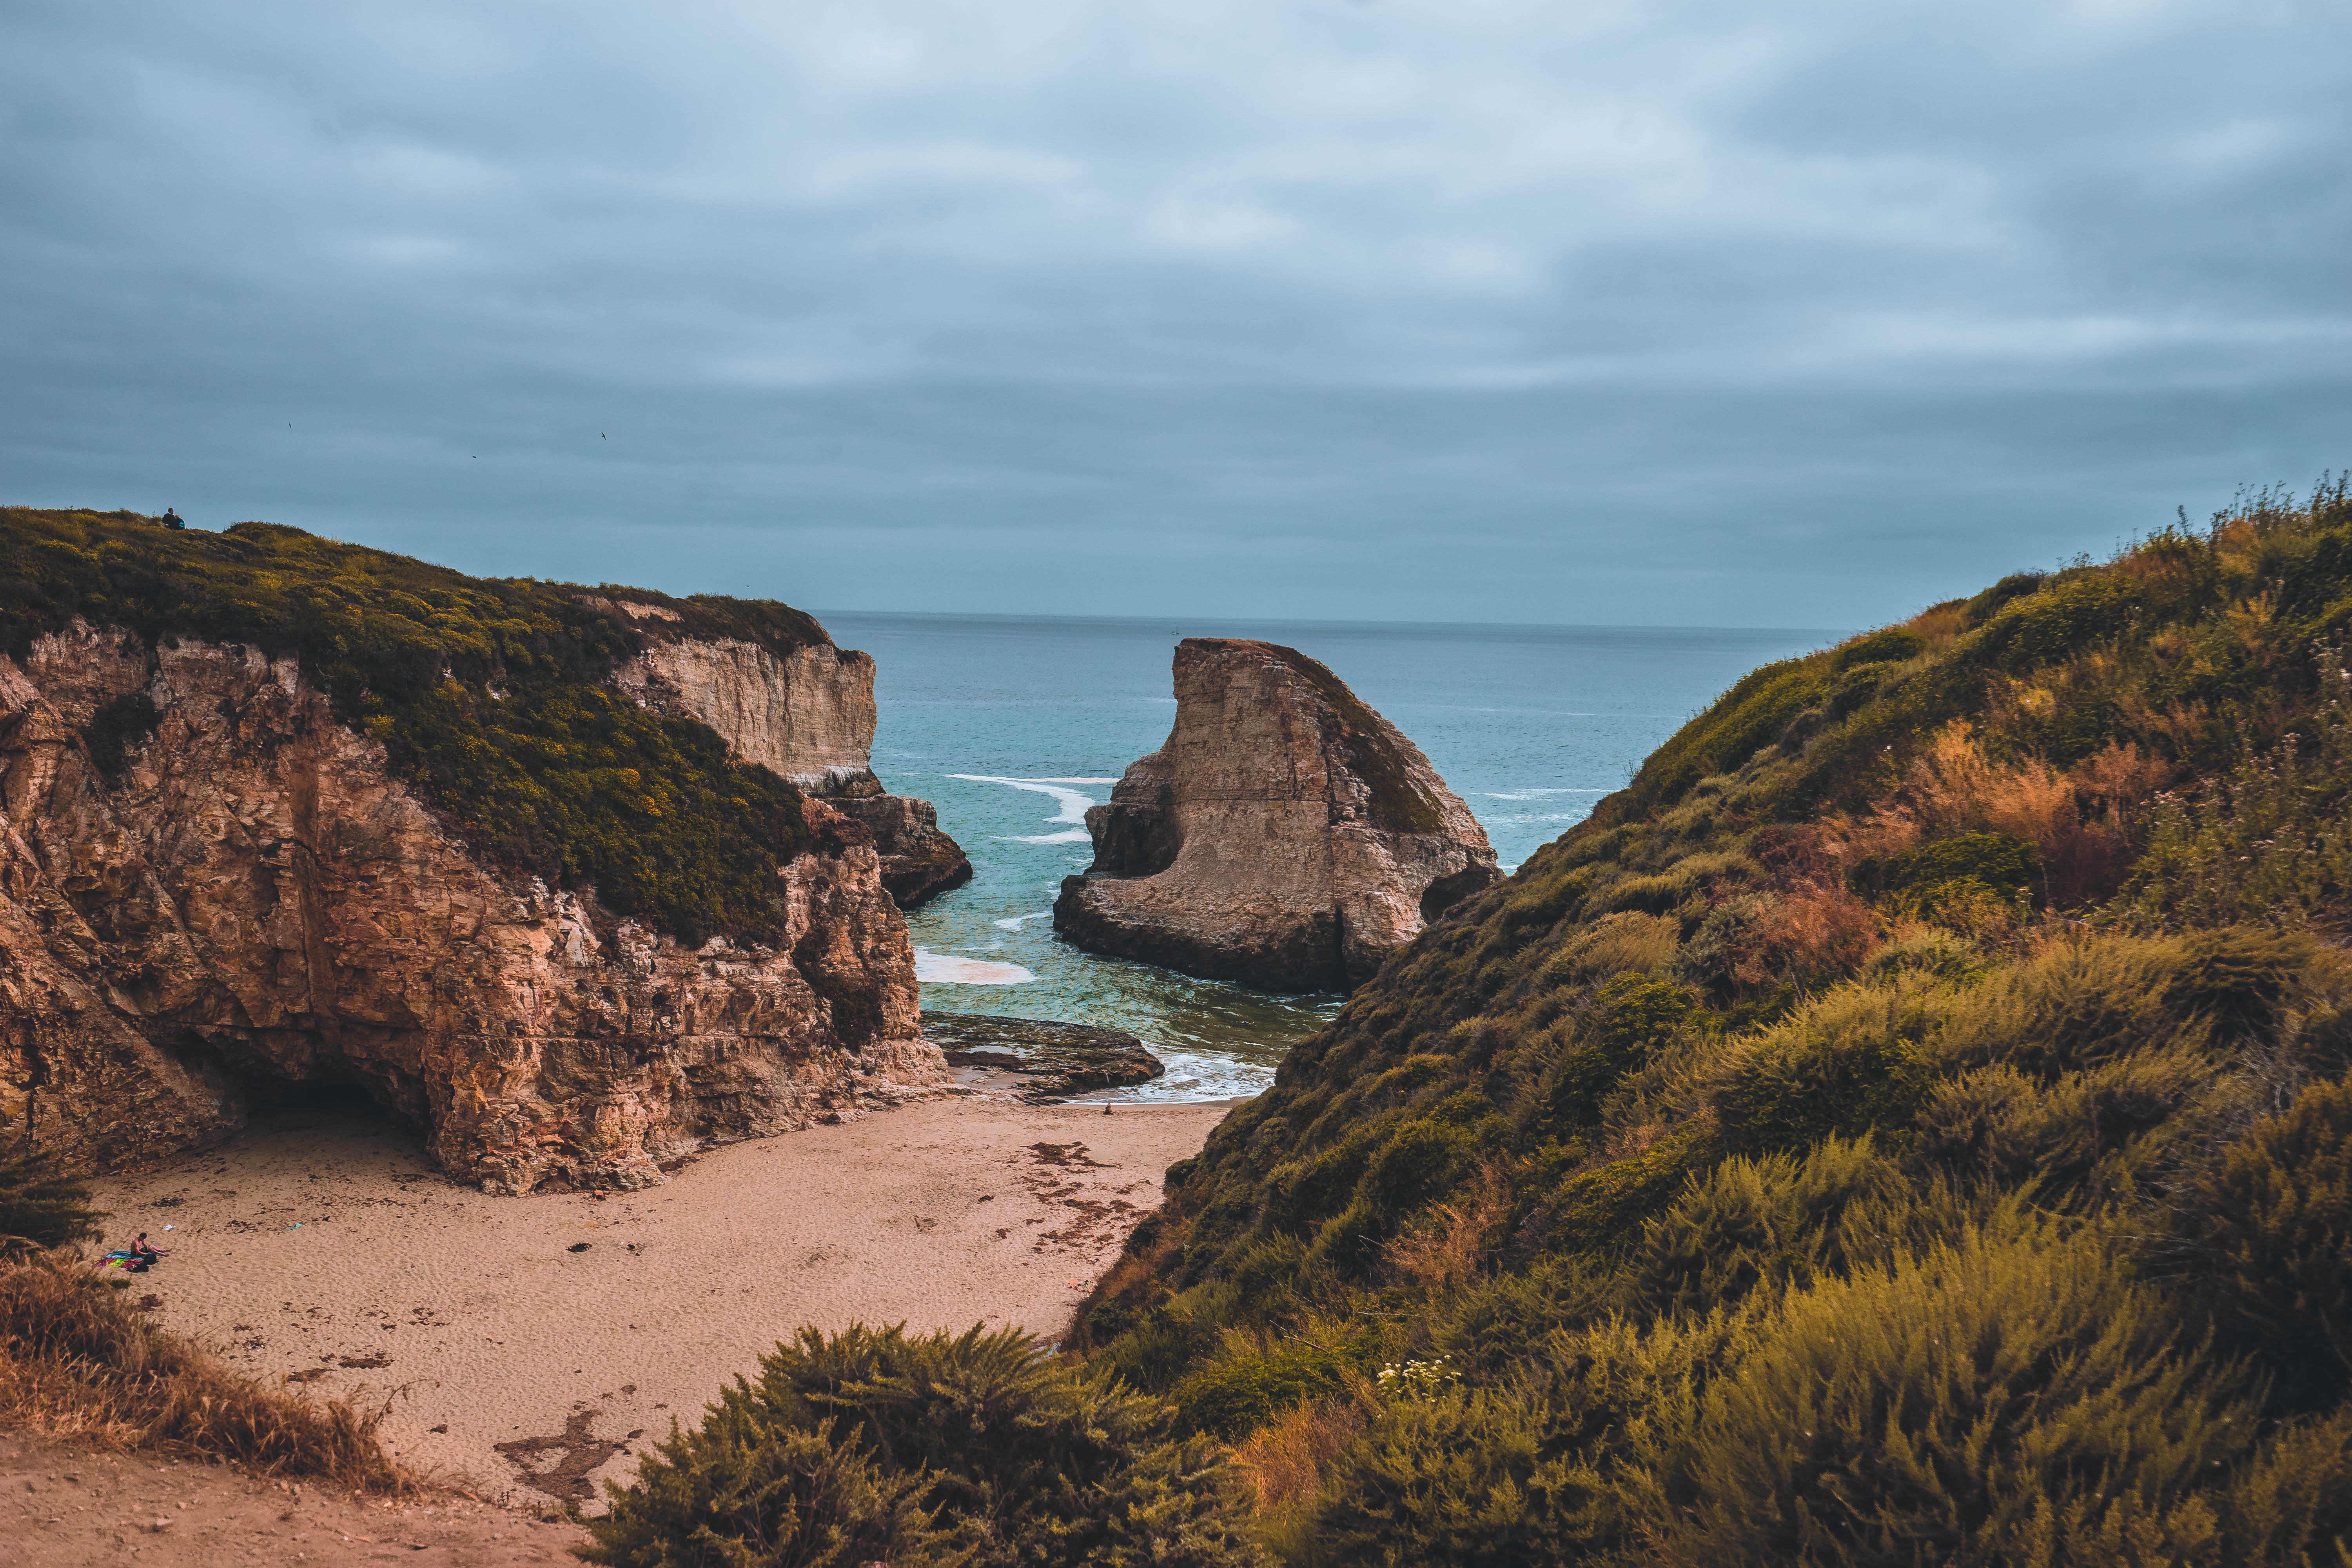
beach, landscape, sea, coast, nature, rock, ocean, hill, shore, formation, cliff, bay, island, rocky, terrain, material, body of water, geology, cape, landform, natural environment, geographical feature